Fleming College

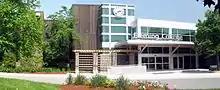
Sutherland Campus main entrance

The Dobbin farm was selected in 1967 for what would later be named the Sutherland Campus. In 1973, the first two phases of the site were opened, and in 1983, the site was named the Sutherland Campus in honour of the college's first and founding president. The Sutherland Campus underwent expansion, including a new on-campus residence in 2002 and a new technology wing in 2003.